List of Yuri on Ice episodes

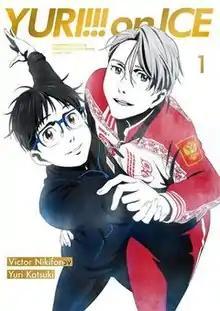
The cover of the first "Yuri on Ice" home video release volume

The series first premiered on TV Asahi on October 6, 2016, and finished airing on December 22, 2016, with a total of 12 episodes. The series was made available for streaming by Crunchyroll shortly after its broadcast in Japan, and then Funimation provided an English dub of the series, starting on October 24, 2016. In April 2017, it was announced that "Yuri on Ice" would return with a film featuring an original story.